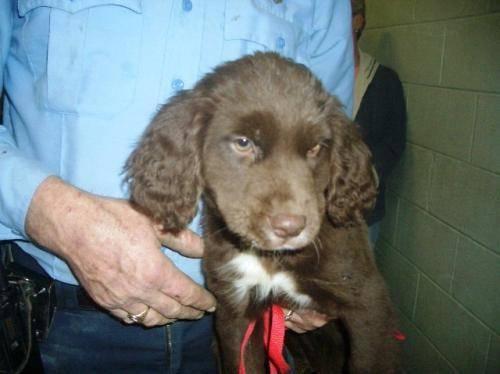
dog